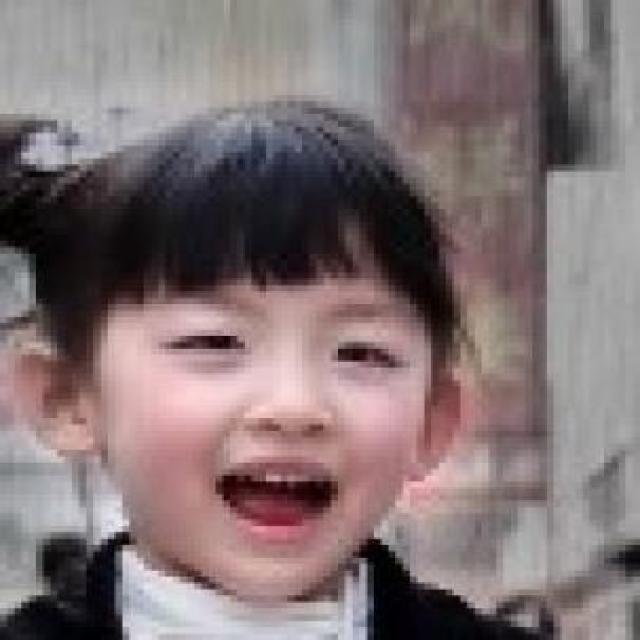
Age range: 0-12